Altamura

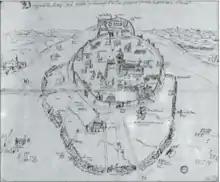
View of Altamura (final years of the 16th century) - Taken from the maps of Angelica Library - Archivio Generalizio Agostiniano, Carte Rocca P/33

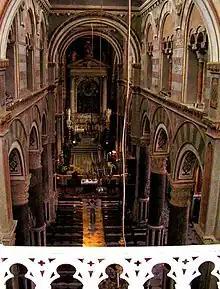
Interior of the Cathedral.

The area of modern Altamura was densely inhabited in the Bronze Age (La Croce settlement and necropolis). The region contains some fifty tumuli. Between the 6th and the 3rd century BC a massive line of megalithic walls were erected, traces of which are still visible in some areas of the city.